Canon City (film)

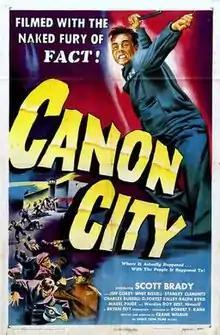
Theatrical release poster

Canon City is a 1948 American film noir crime film written and directed by Crane Wilbur. The drama features Scott Brady, Jeff Corey, and Whit Bissell, along with prison warden Roy Best playing himself. The film takes its name from Canon City, Colorado.